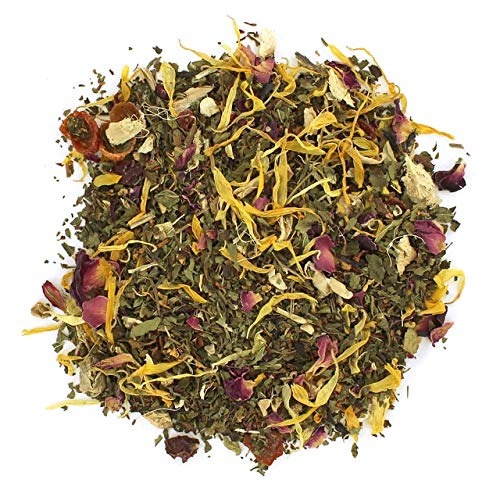
Item Name: Ayurvedic Total Body Herbal Tea - Loose Leaf - 16oz
Bullet Point 1: Light tart fruity mint opens your palate.
Bullet Point 2: Floral and fruit follow and finishes with piquant ginger.
Product Description: A stunning blend of herbs and flowers blended to provide a comforting cup of tea. Ingredients: Peppermint, spearmint, ginger, osmanthus, hibiscus, rosehip.
Value: 16.0
Unit: Ounce

Price: 34.86